Boliyan

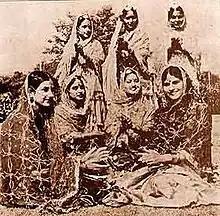
Photograph of Punjabi women performing 'Boliyan'

Boliyan or bolis are couplets that are sung in Punjab. Boliyan are often sung in accompaniment of bhangra dances.